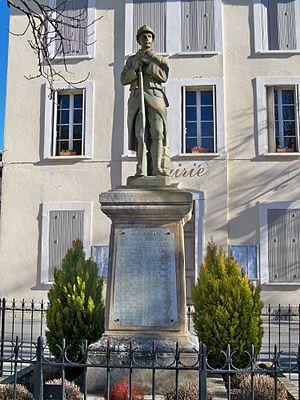
Monument aux morts de Quinson (04), France
Quinson est une commune française, située dans le département des Alpes-de-Haute-Provence en région Provence-Alpes-Côte d'Azur.